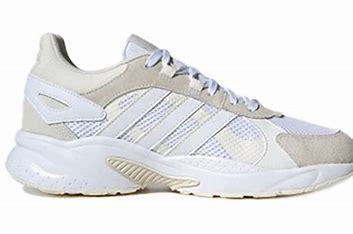
Brand: adidas
Model: neo Adidas NEO Crazychaos Shadow